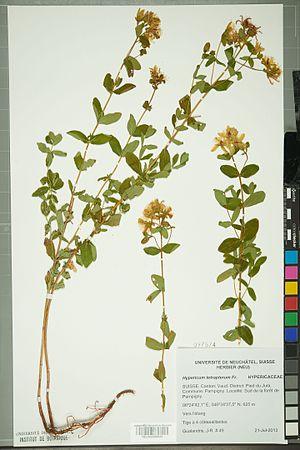
Spécimen de plante séchée et pressée de l'espèce fr:Hypericum tetrapterum